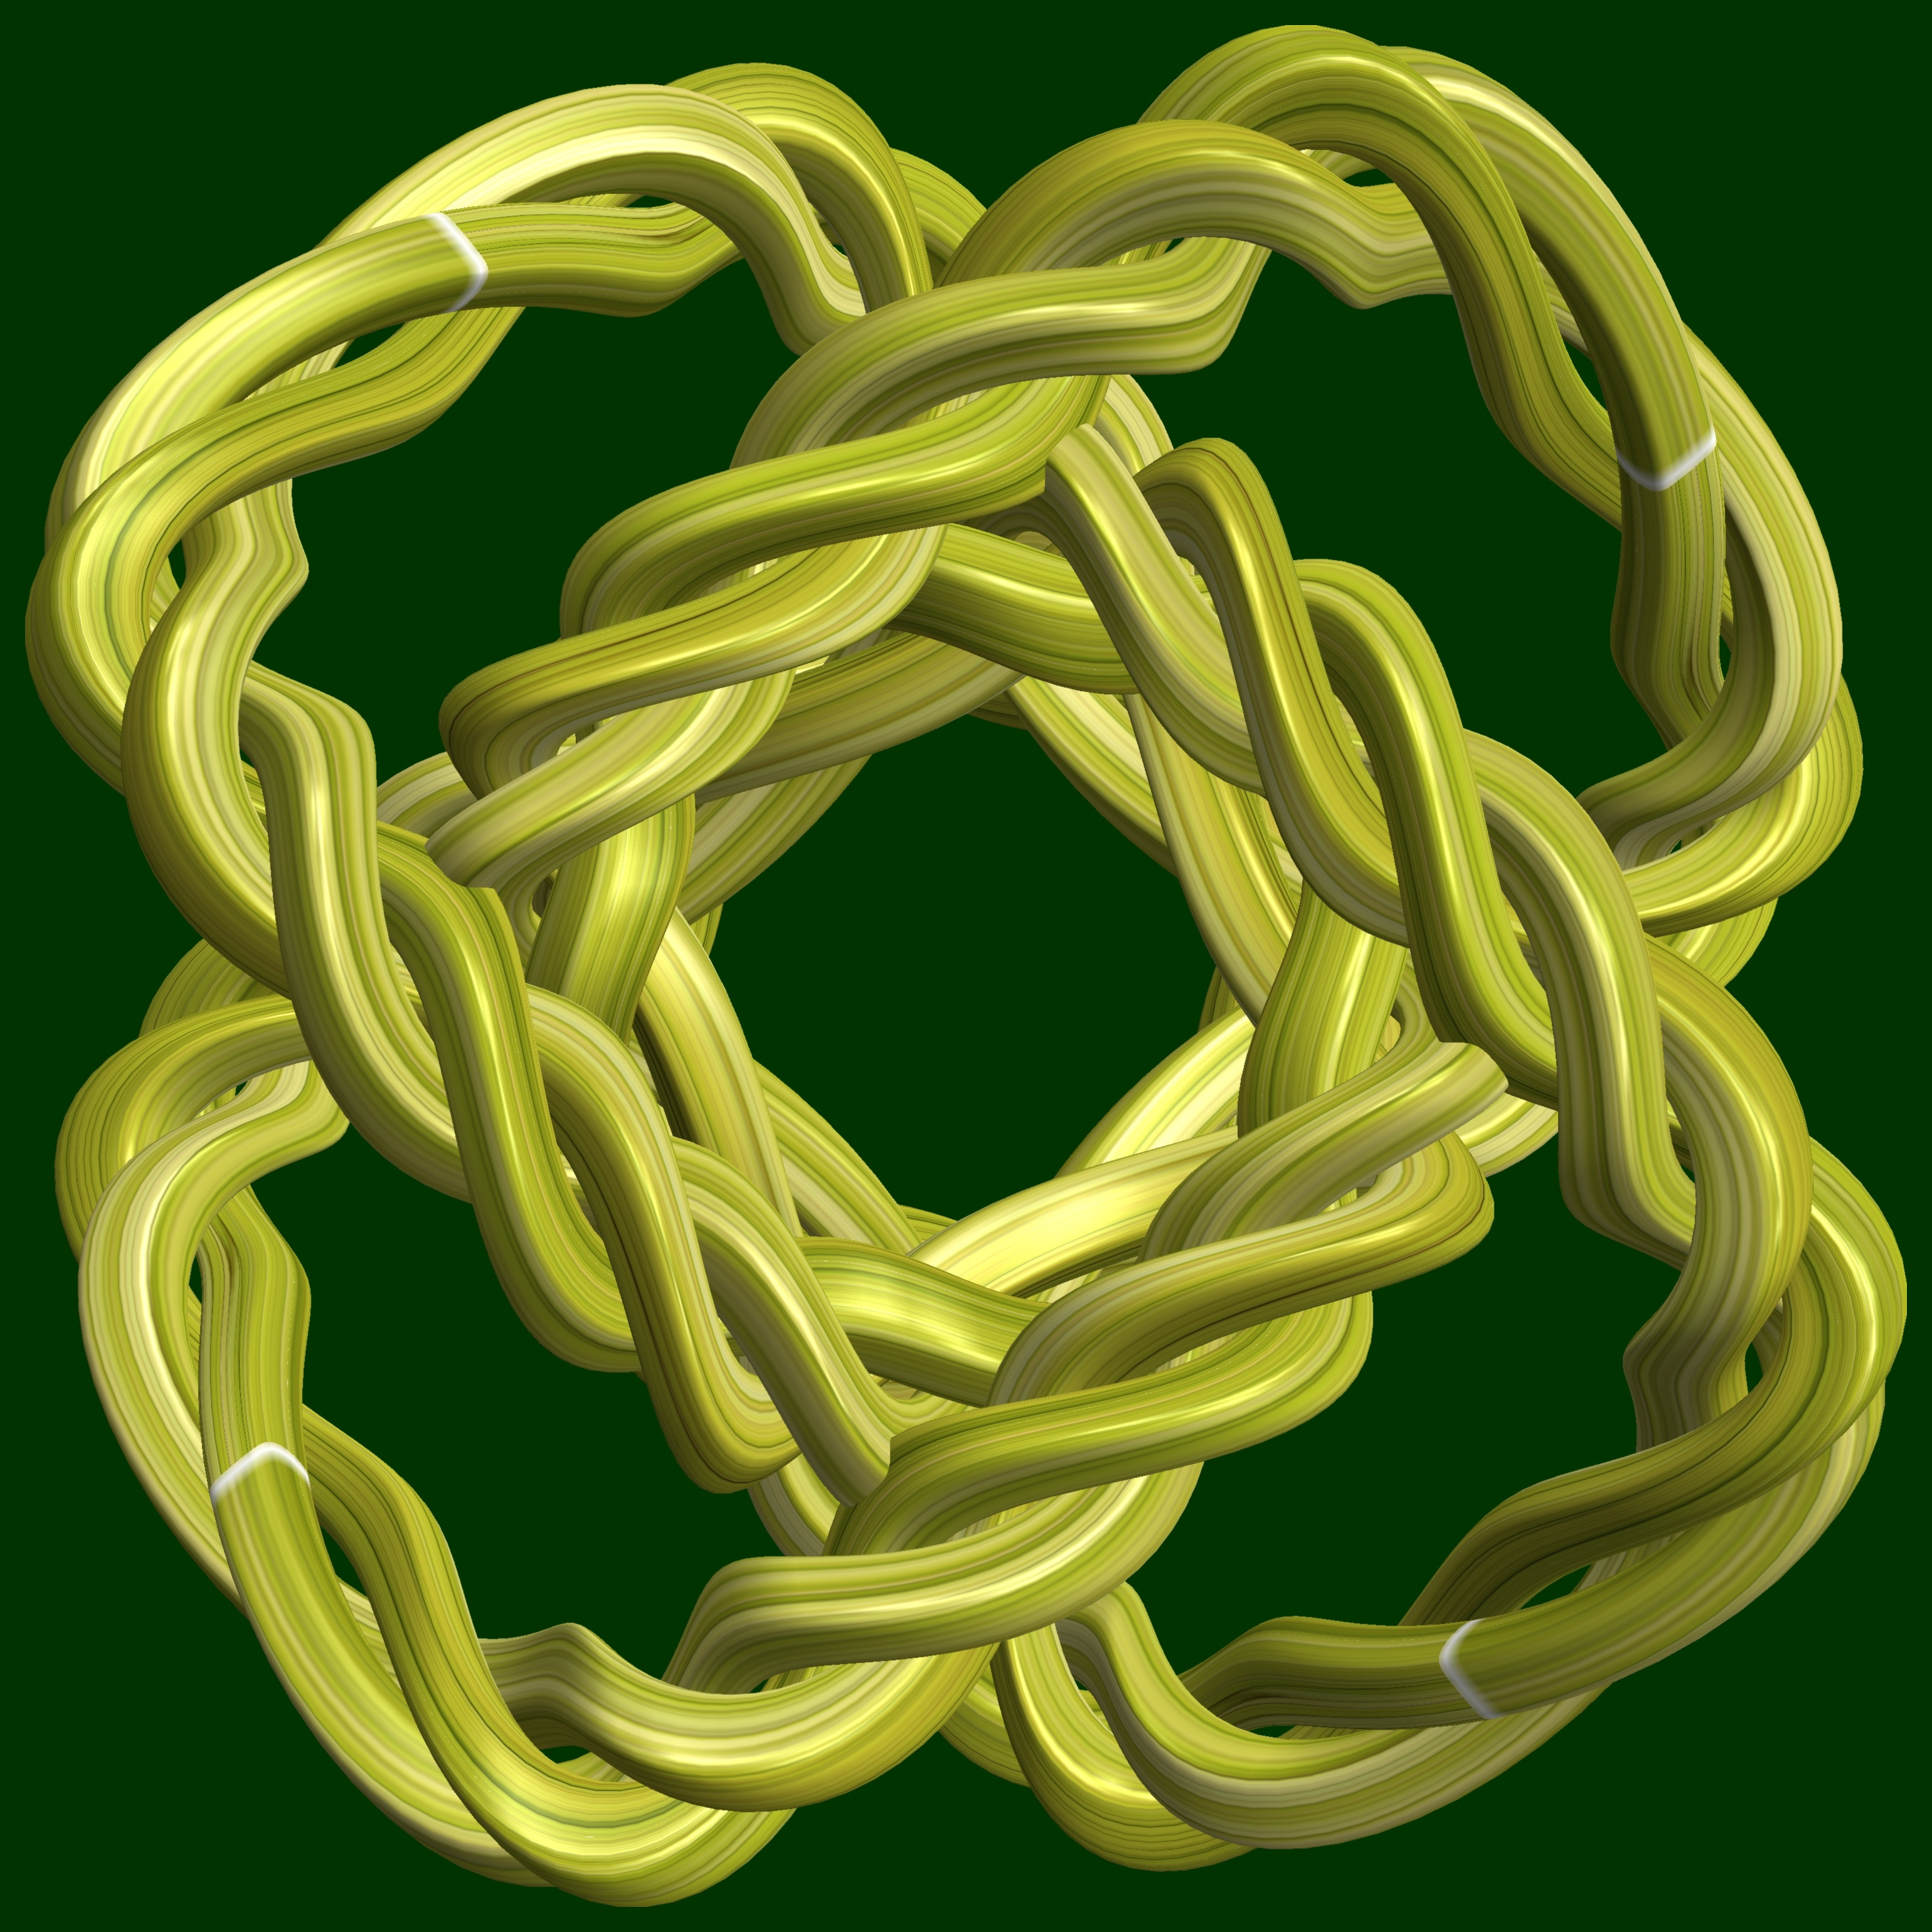
rope, abstract, structure, texture, chain, flower, pattern, green, geometry, yellow, font, sculpture, design, symmetry, 3d, graphic, rings, shape, knot, torus, mathematica, cg, parametricplot3d, code, program, algorithm, mapping, geometricsculpture, fashion accessory